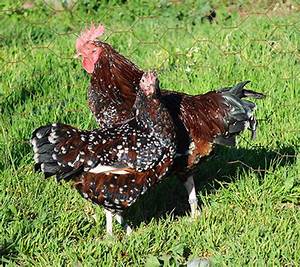
Label: gallina